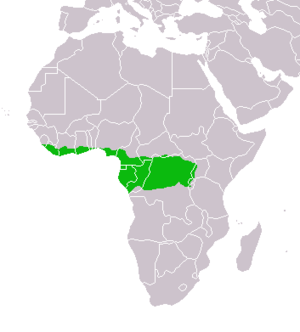
Vanddværghjort
Vanddværghjortens udbredelse
Vanddværghjorten er et lille drøvtyggende dyr, der lever i det centrale Afrika. Den er den største af de ti nulevende dværghjorte-arter.